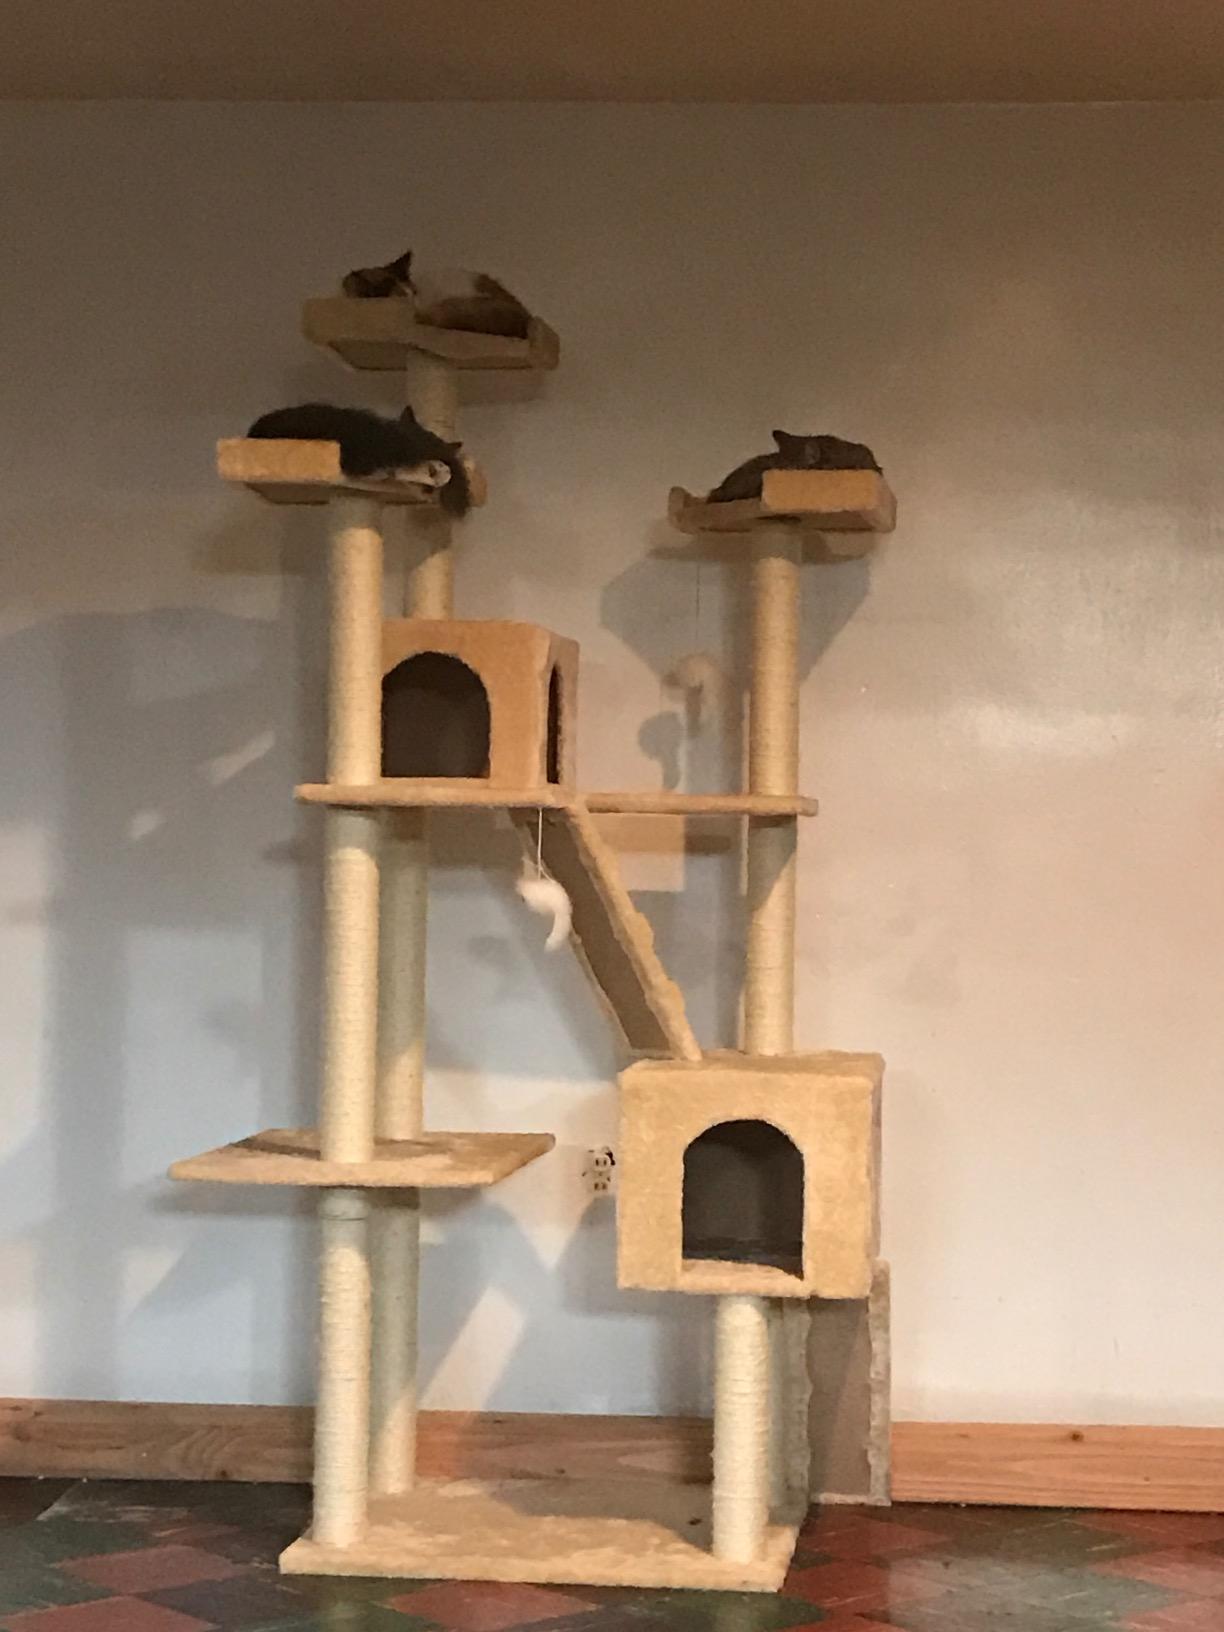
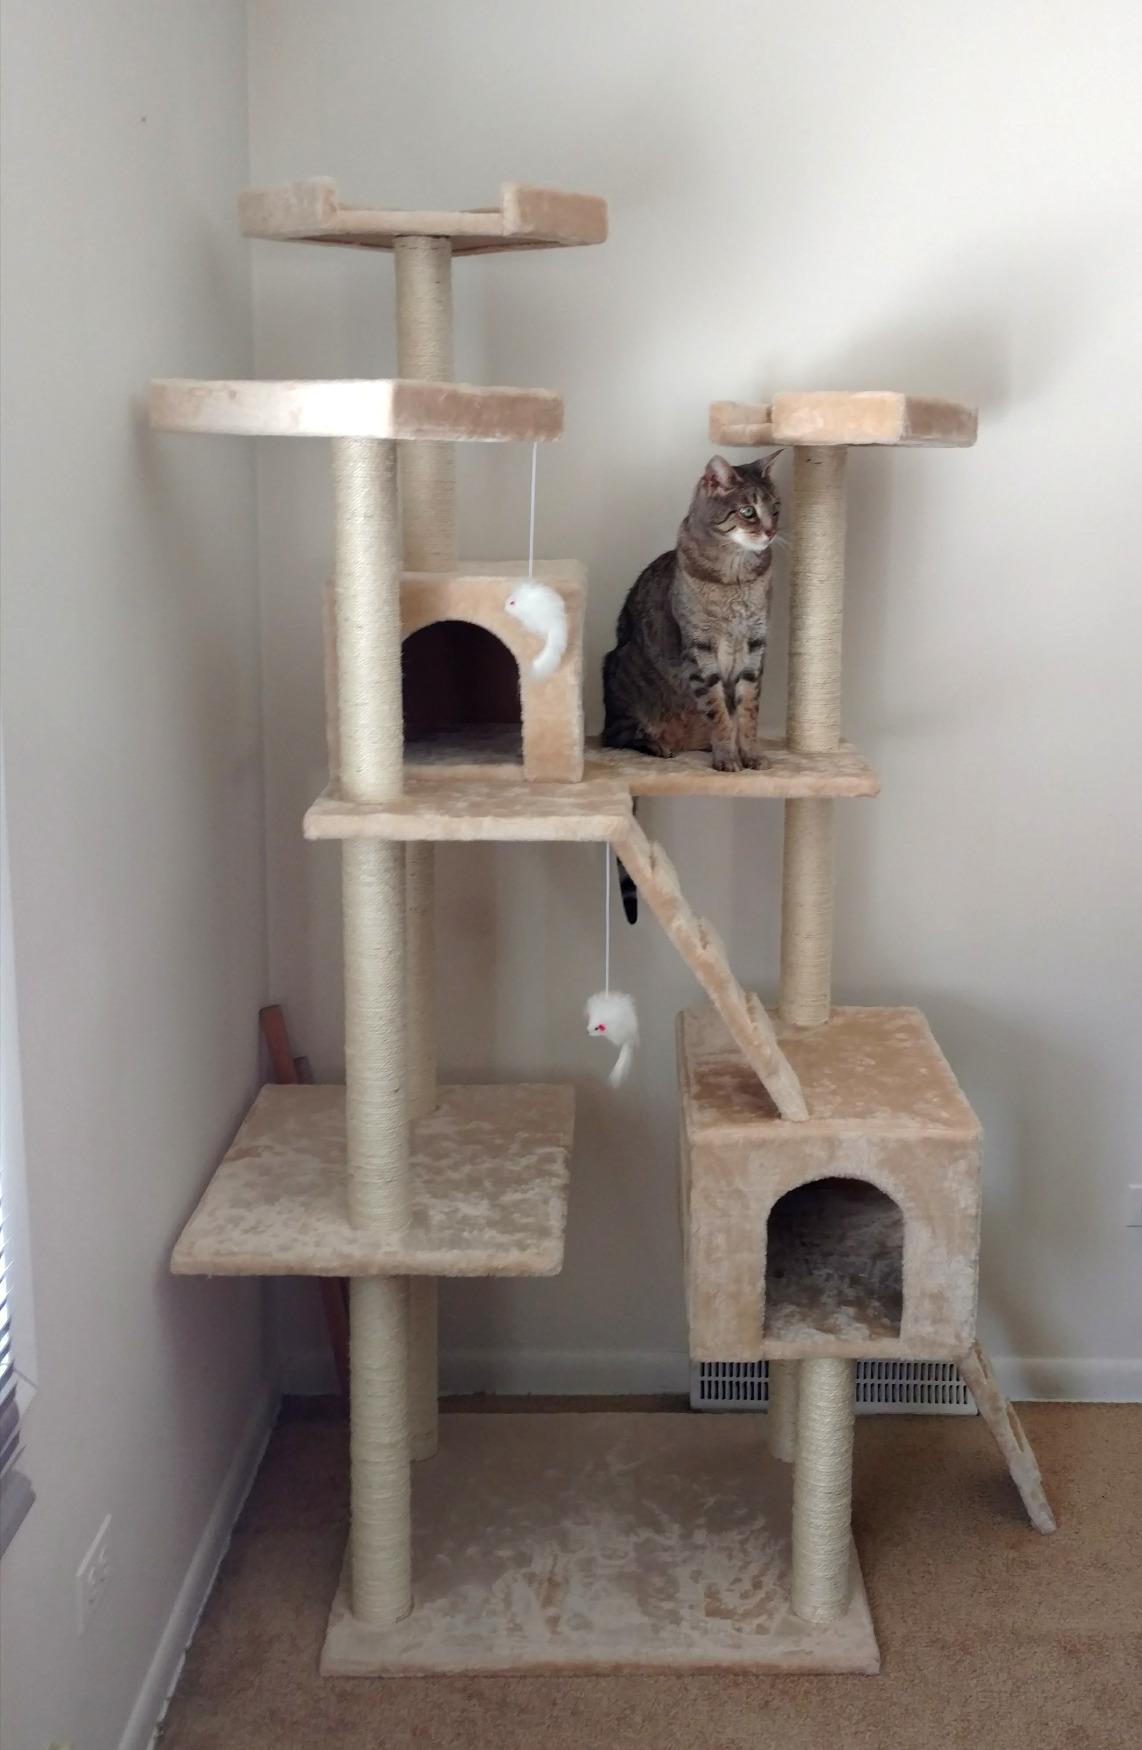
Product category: items_cat tree
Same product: yes